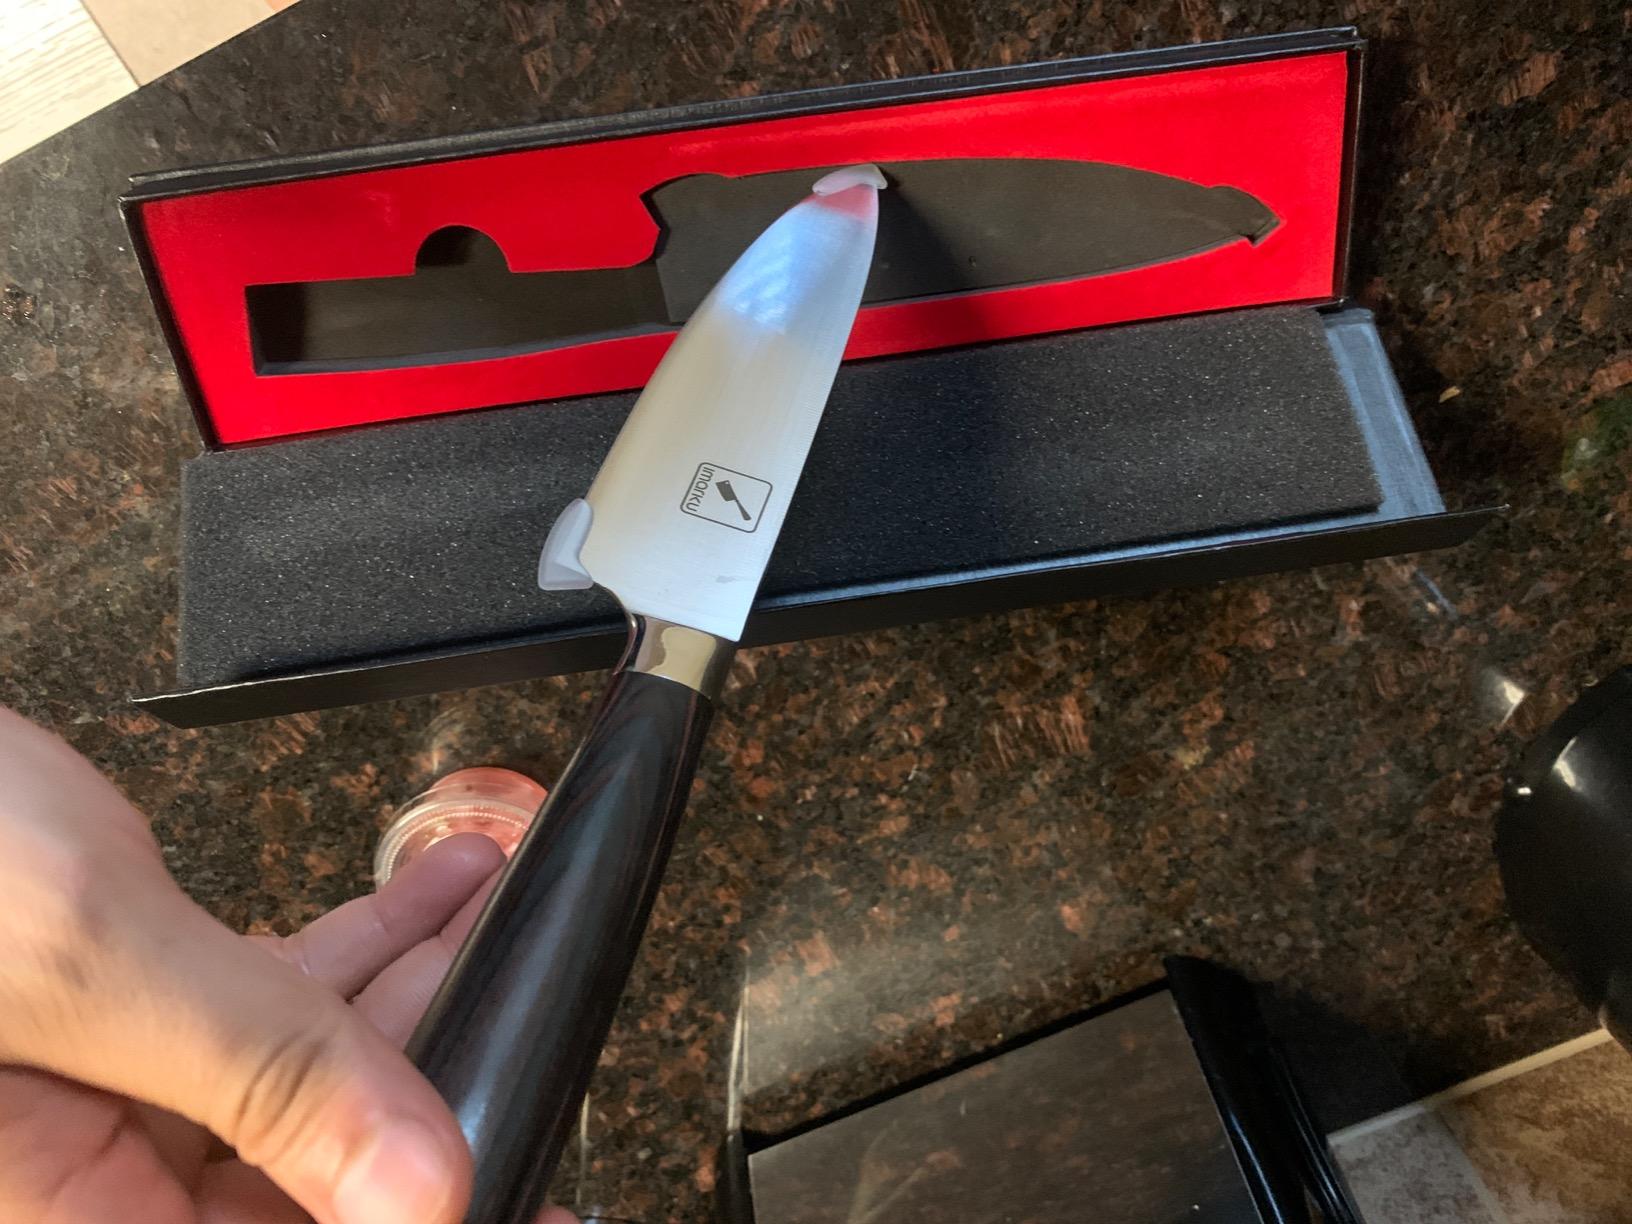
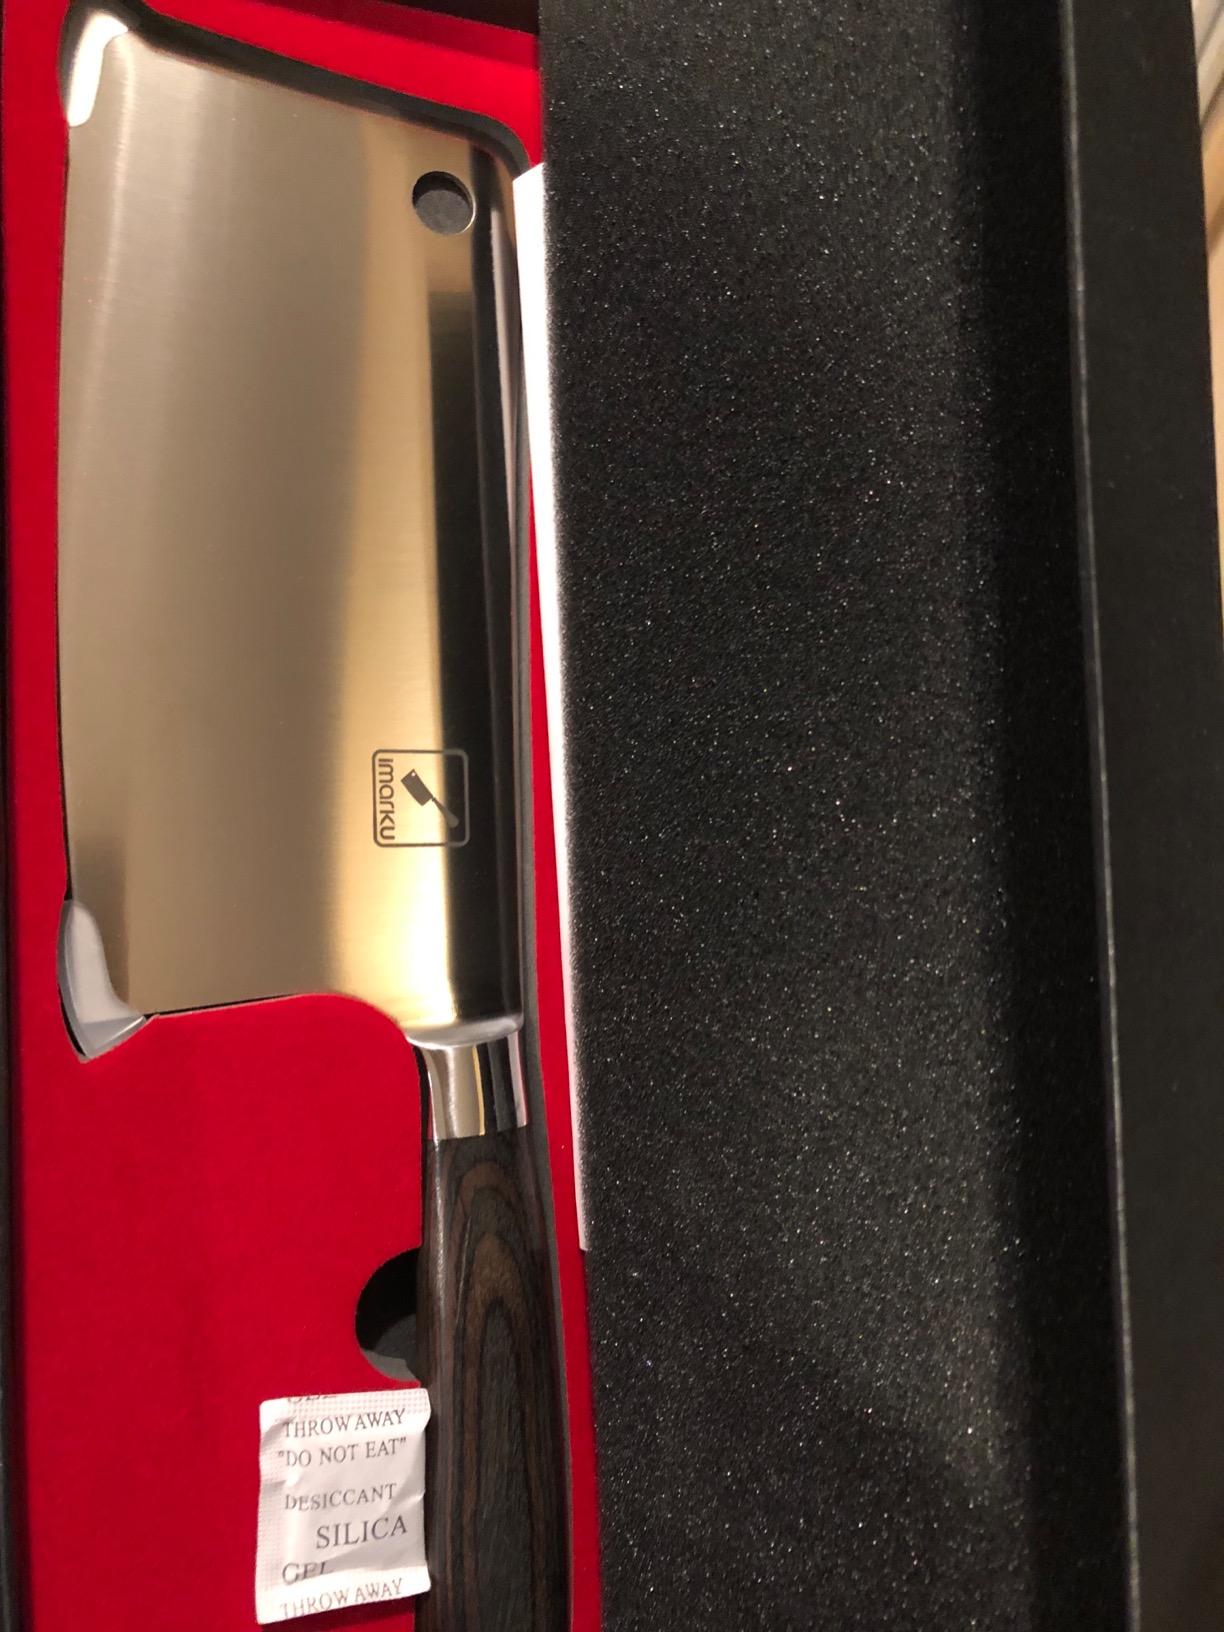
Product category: items_knife
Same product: no